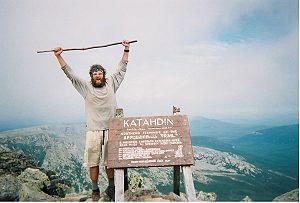
Le Thru-hiking est un terme anglais désignant le parcours de bout en bout d'un sentier de randonnée de longue distance. Ce terme est plus souvent associé au Sentier des Appalaches, mais est également utilisé pour d'autres sentiers longs comme le Pacific Crest Trail et le Continental Divide Trail.